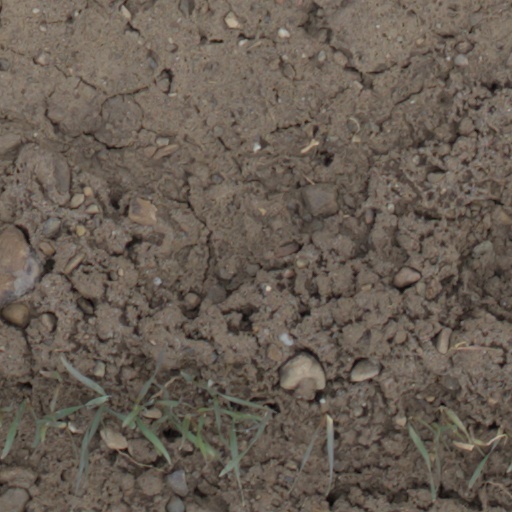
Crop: wheat